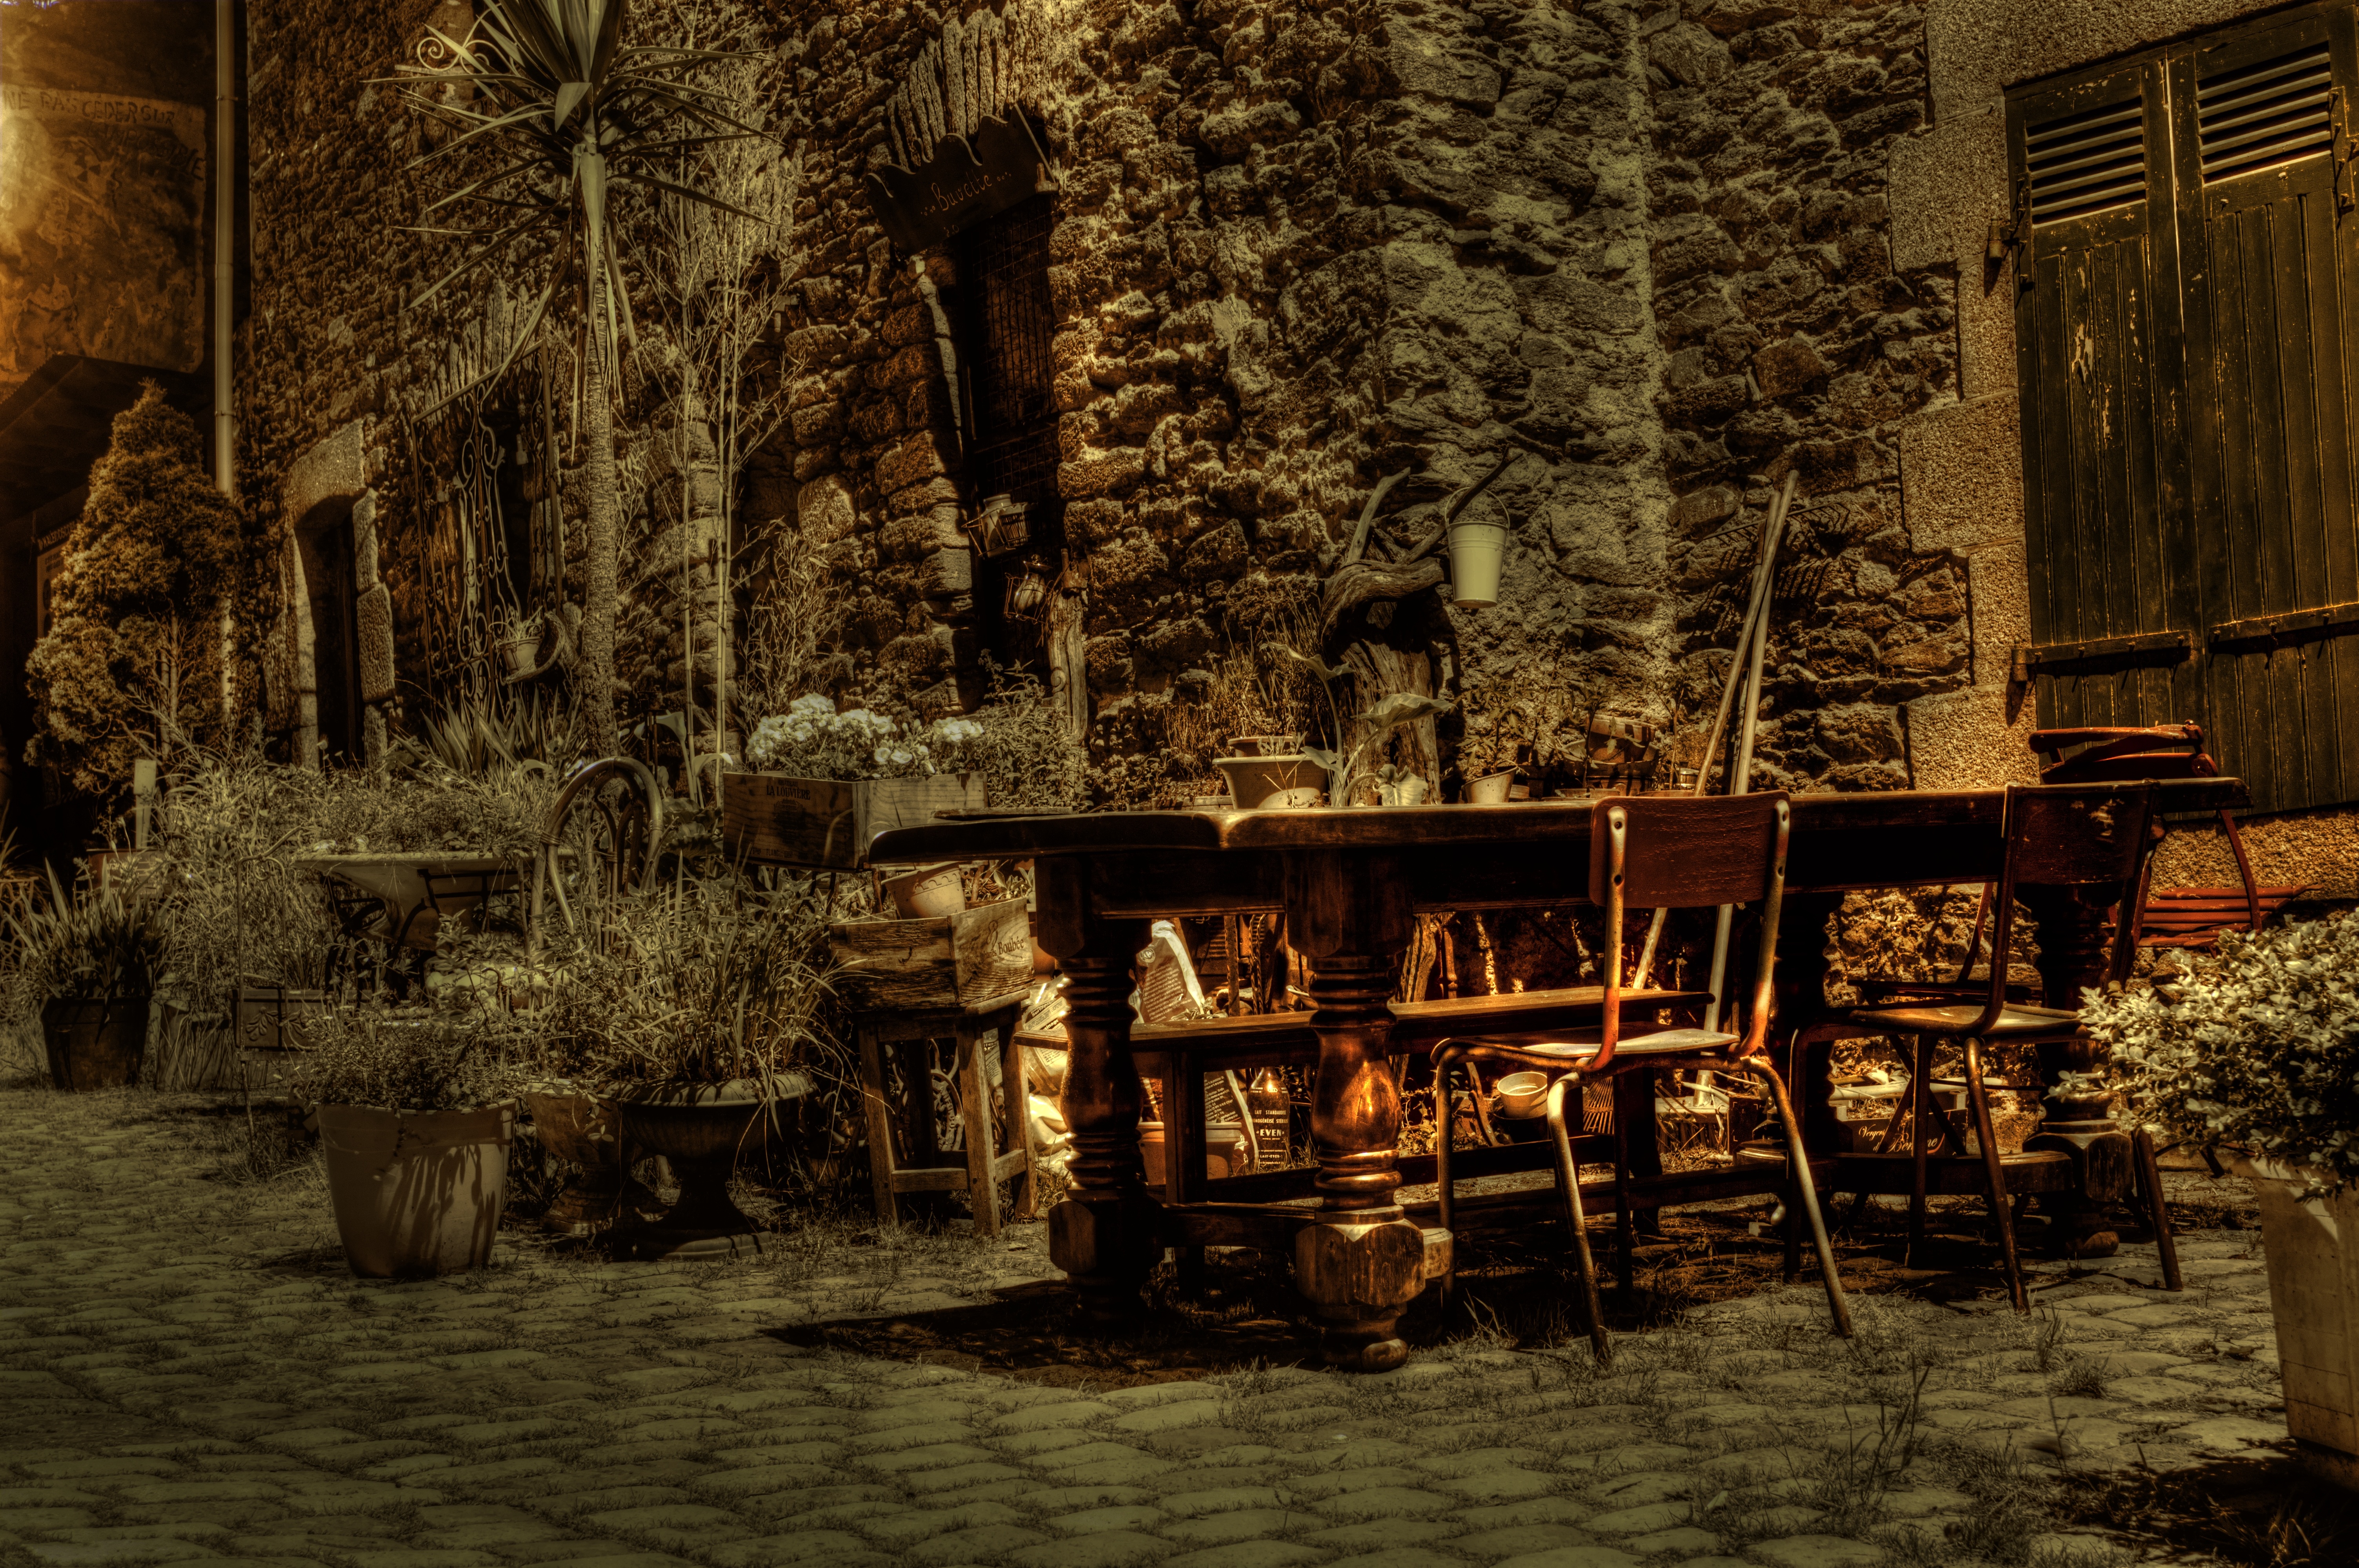
tree, street, night, house, old, pavement, facade, lane, colors, pierre, estate, log cabin, screenshot, floor lamp